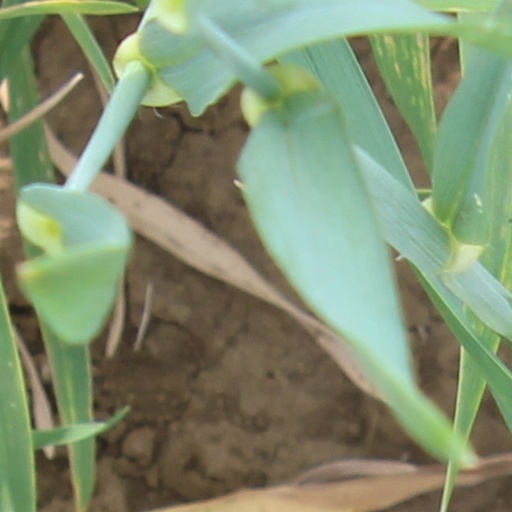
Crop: wheat